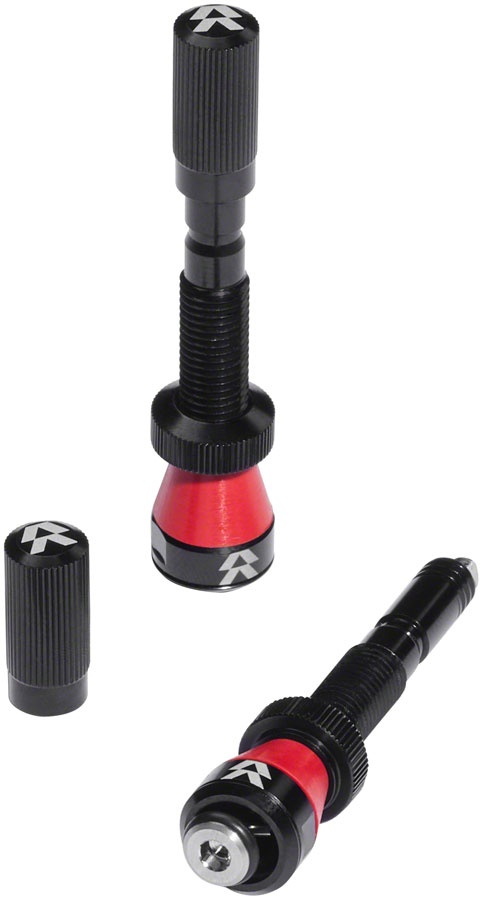
Reserve Wheels Reserve Fillmore Tubeless Valves - 90mm Black Pair
.top{margin-bottom:30px;}.top li{margin-left:5%;margin-right:5%;margin-top:10px;line-height:120%;list-style-position:outside;} Reserve Wheels Reserve Fillmore Tubeless Valves - 90mm Black Pair. Reserve is rewriting the future of tubeless tire systems with the introduction of Reserve Fillmore a completely new take on tubeless valves. This new high volume design allows triple the airflow while its revolutionary self-clearing poppet eliminates clogged valves. Finally its threaded cap allows you to back-off and air down to the perfect tire pressure with micro-adjustable precision. Compatible with Presta pump heads and most sealant injectors Fillmore is backward-compatible with whatever you got and forward-thinking in every way. Made for mountain gravel and cross rims up to 28mm deep High Flow: 3 X airflow makes seating and inflating tires a snap No Clog: Eliminates clogging and busts through dry sealant Micro-Adjust: Airs down to the perfectly dialed tire pressure Direct-Inject: Coreless design for no-fuss injection of sealant table{border-collapse:collapse;width:100%;}td{text-align: left;padding: 8px;font-weight:350;}tr:nth-child(even){background-color:#f2f2f2}th{background-color:#eb212e;color:white;text-align:left;padding:8px;}.desc ul{font-size:24px;font-weight:600;margin-left:-25px;padding-top:35px;border-top:3px solid #f0f0f0;}.desc li{list-style:none;border-bottom:4px solid #eb212e;width:142px;} TECH SPECS Length (mm) 90 Material Aluminum Defined Color Black Valve Core Fixed Valve Presta XLong 75mm+
Brand: Reserve Wheels
Category: Sporting Goods > Outdoor Recreation > Cycling > Bicycle Parts > Bicycle Tire Valves